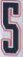
Number: 5